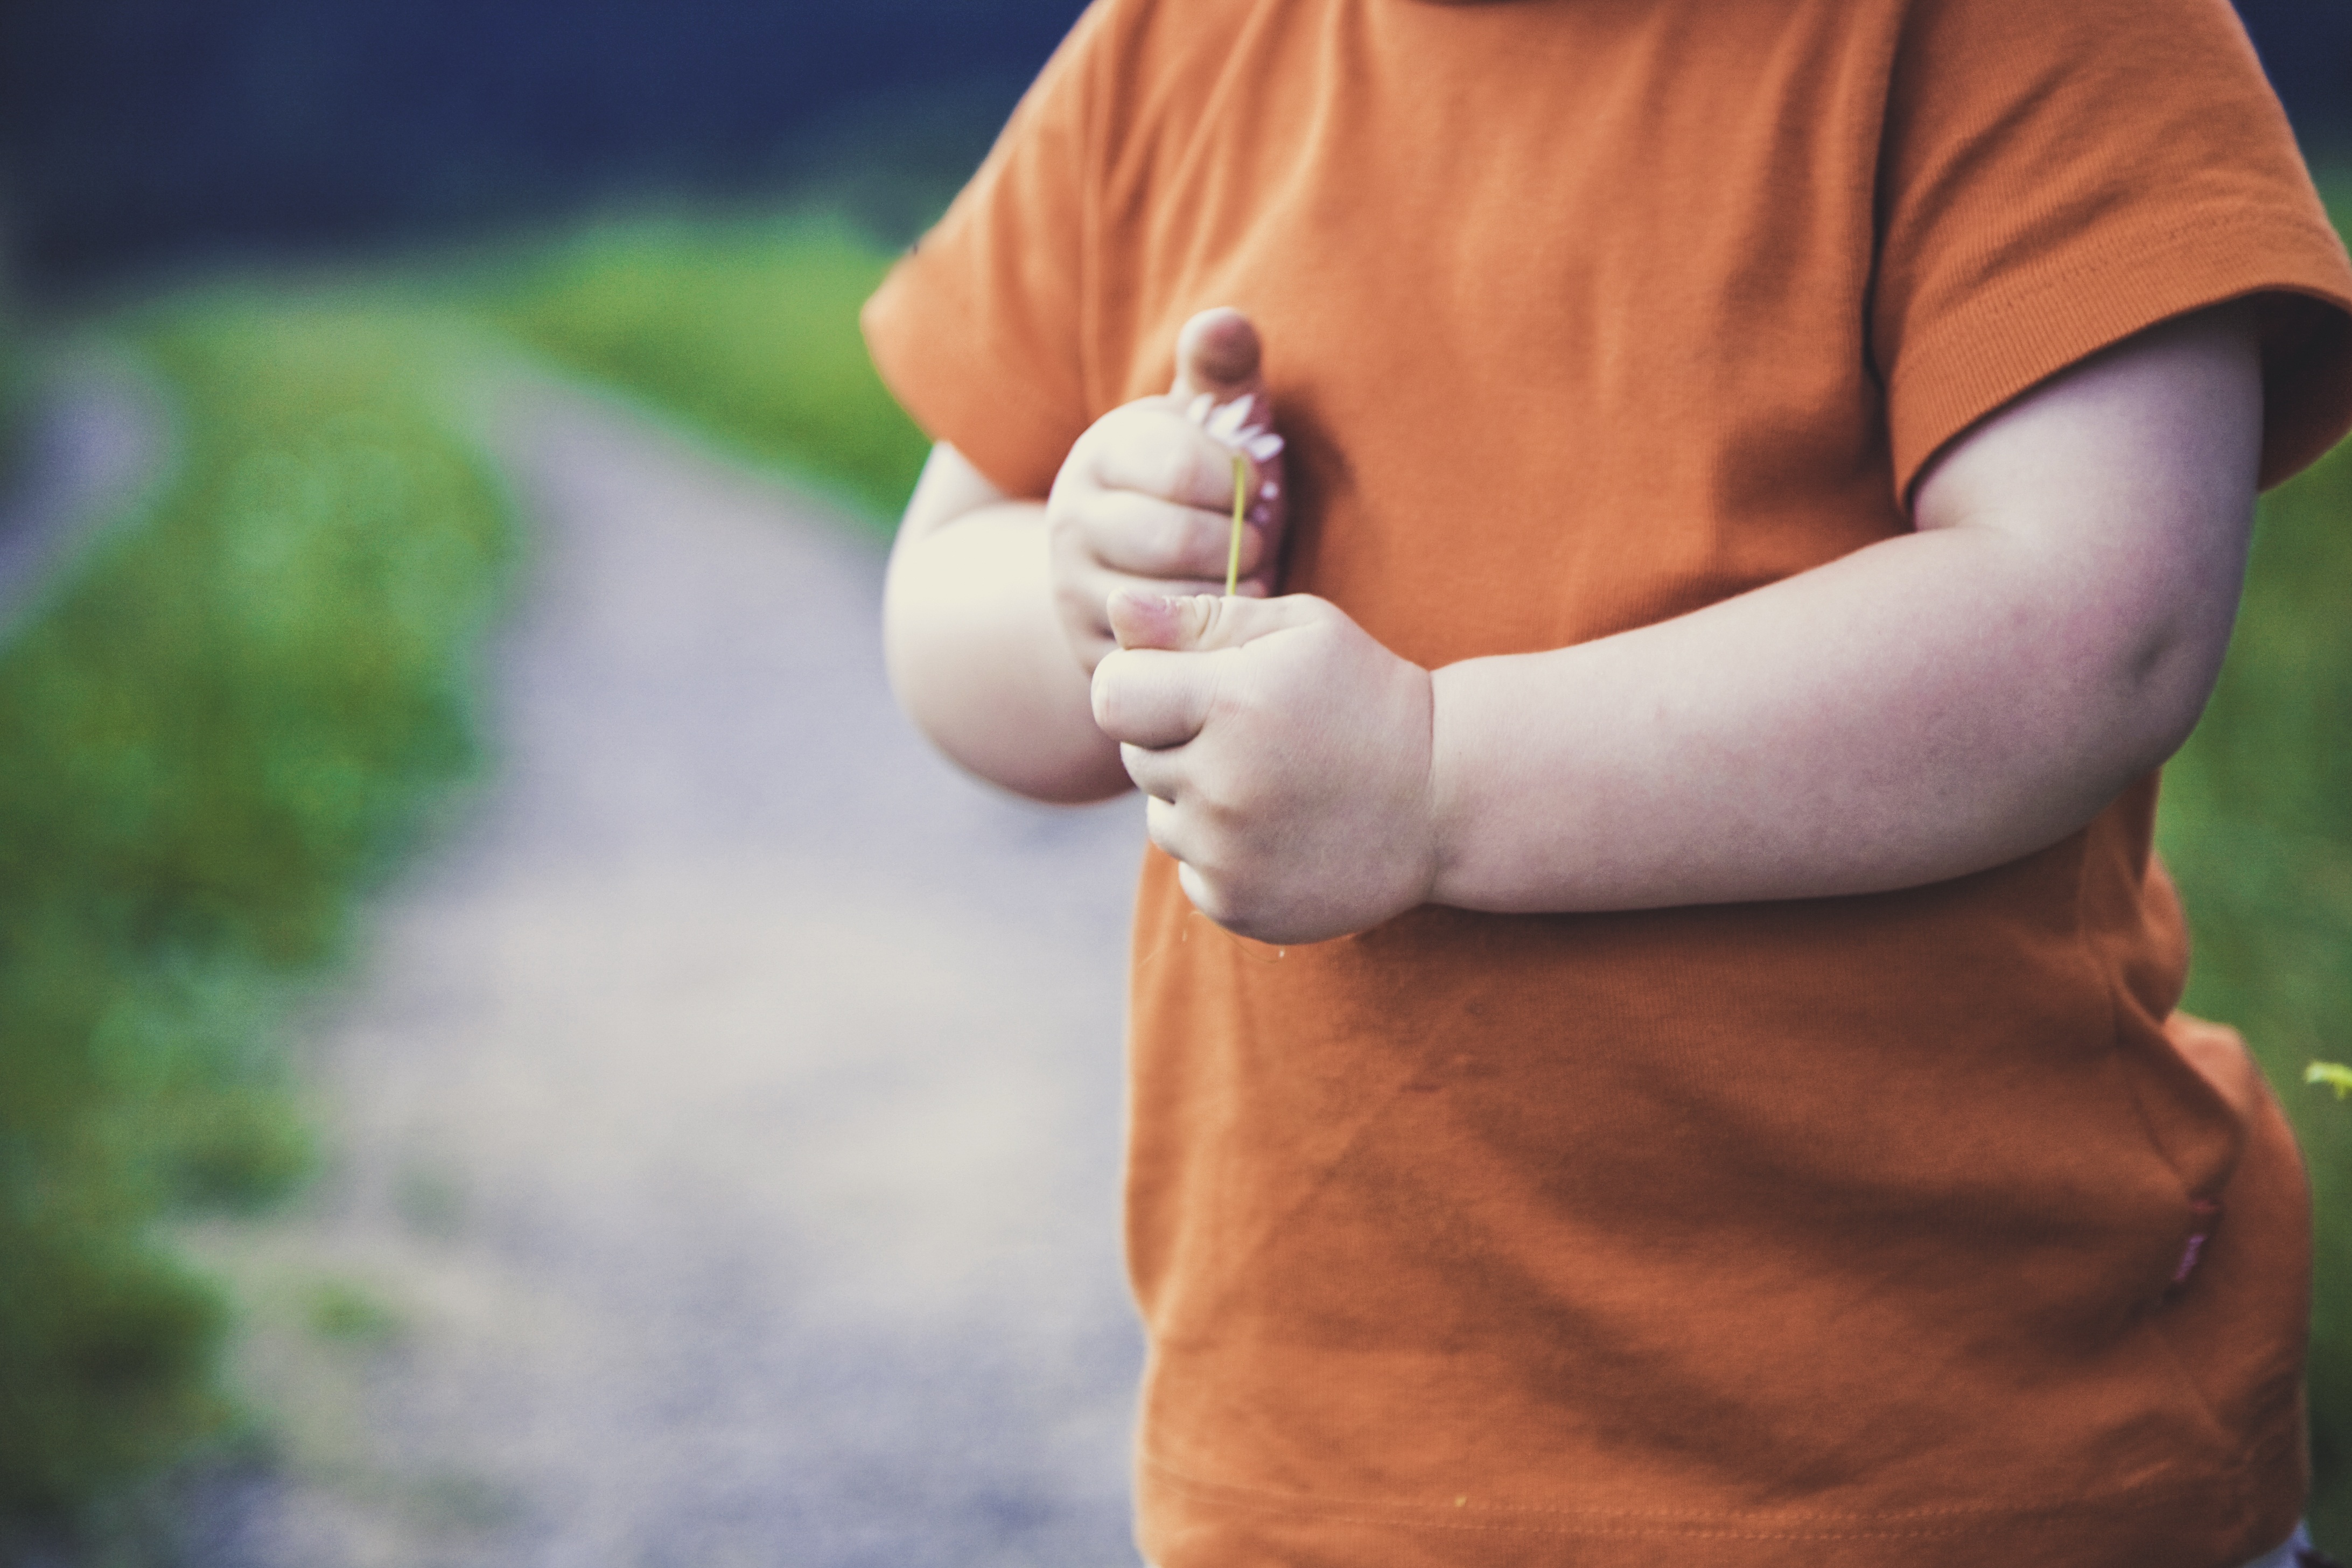
hand, man, nature, person, photography, meadow, play, flower, male, leg, portrait, finger, color, child, arm, muscle, children, infant, photograph, toys, skin, out, emotion, interaction, sense, plug flower, pick flowers